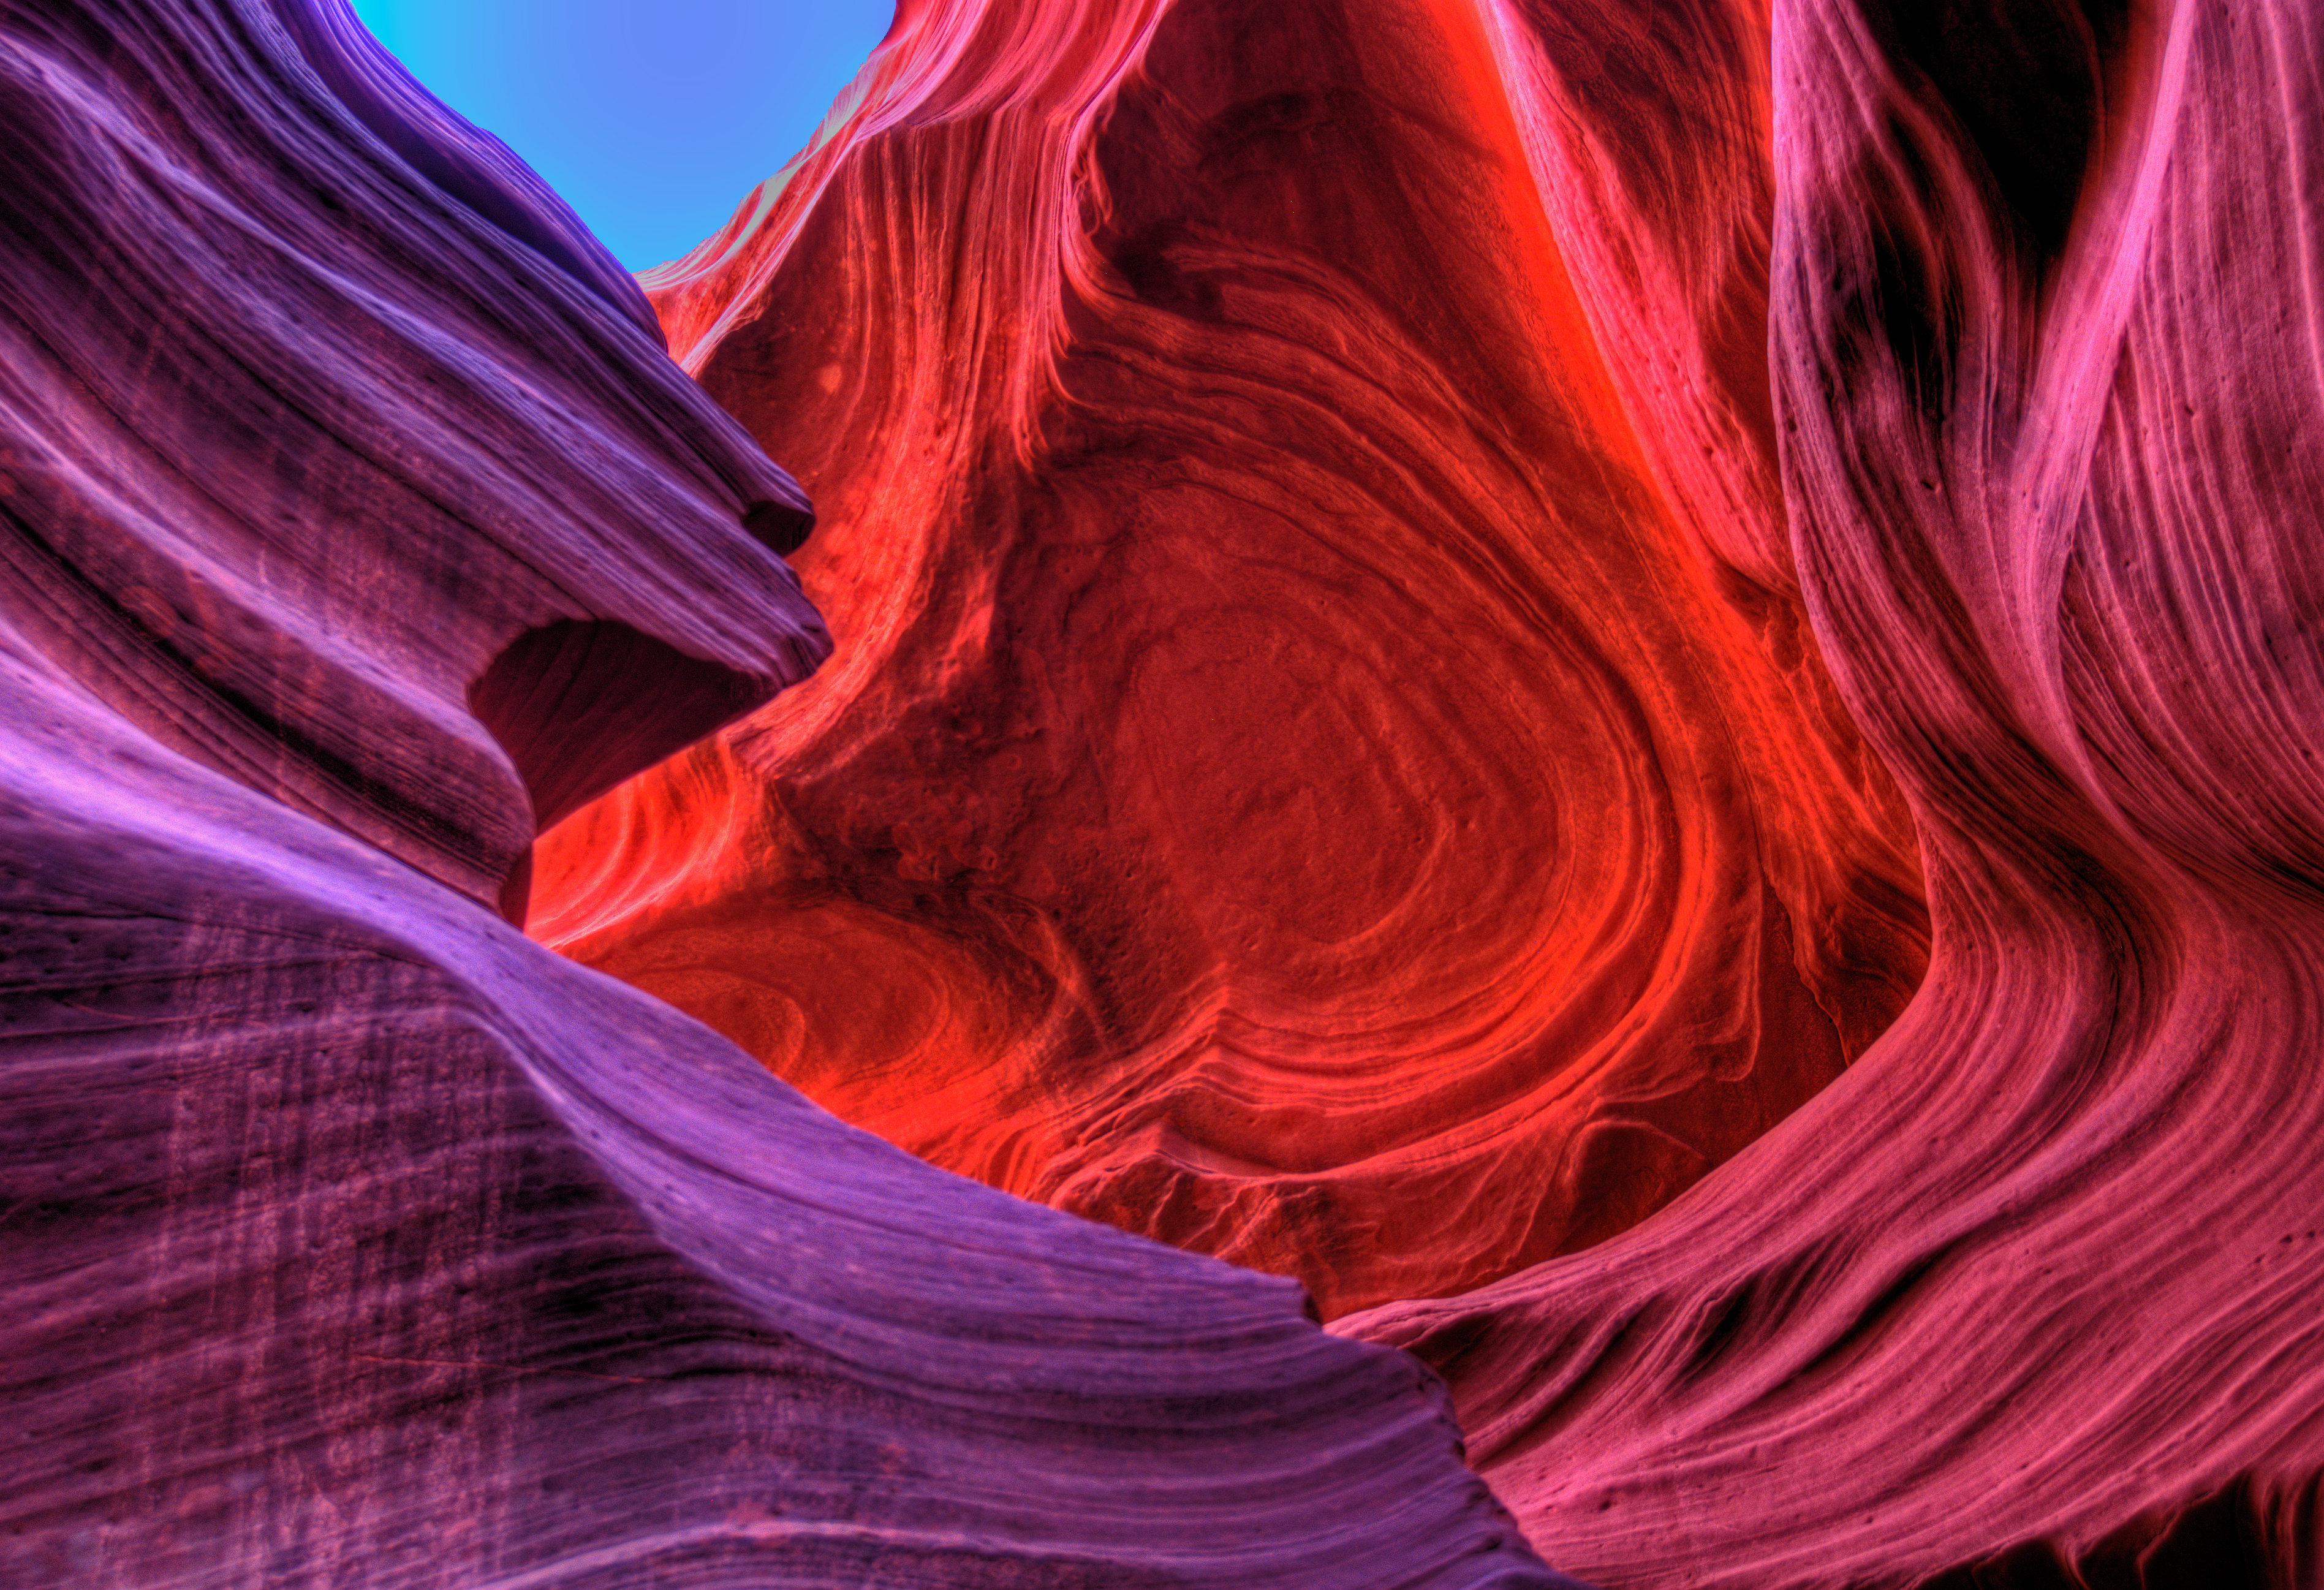
flower, purple, petal, red, color, pink, hdr, magenta, lowerantelopecanyon, antelopecanyon, macro photography, slotcanyons, computer wallpaper, fractal art